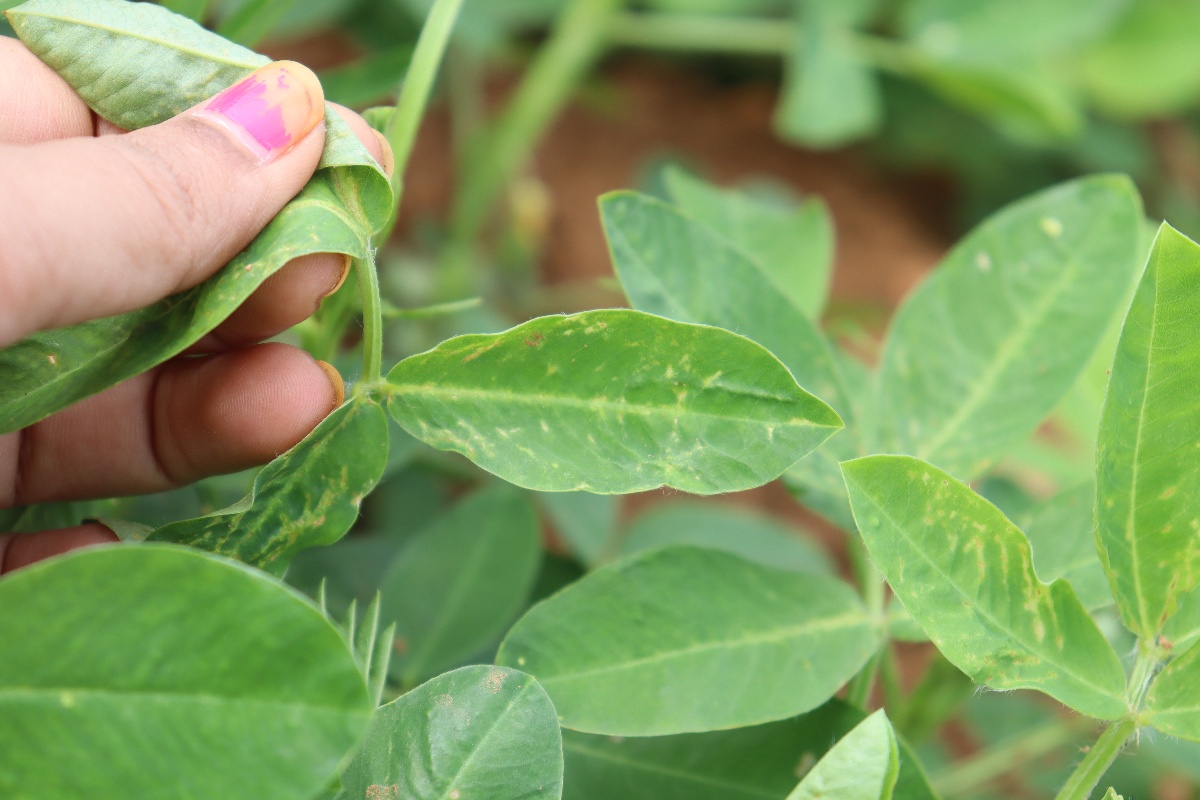
Label: healthy leaf